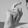
ASL letter: X